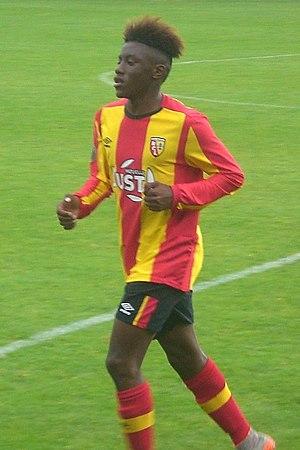
Jean Bellegarde lors du match RC Lens B / AC Amiens, comptant pour la cinquième journée du Championnat de France de football amateur (CFA), le 12 septembre 2015, au Stade François Blin d'Avion.